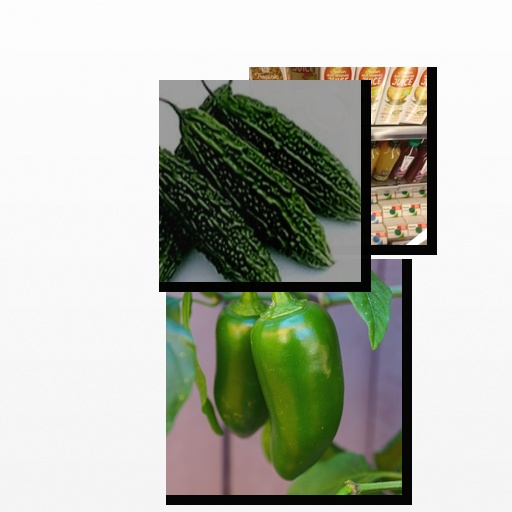
Food items: red_grapefruit_juice, jalapeno, bitter_gourd